Oral cancer

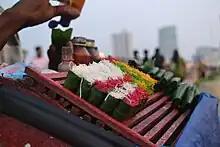
Stall selling betel quid

Chewing betel quid (paan) and Areca nut-based products is known to be a strong risk factor for developing oral cancer even in the absence of tobacco. It doubles the risk of oral cancer 2.1 times and when chewed with additional tobacco in its preparation (like in gutka), there is an even higher risk.